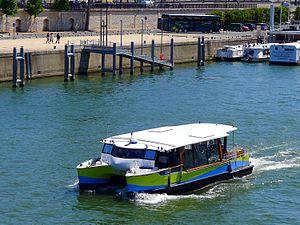
Navette Vogueo IV devant le port de Bercy - Paris XII
Voguéo est un ancien service public de transport en commun par navette fluviale assuré sur la Seine et la Marne. Le service était assuré par la Compagnie des Batobus sur des catamarans dédiés.